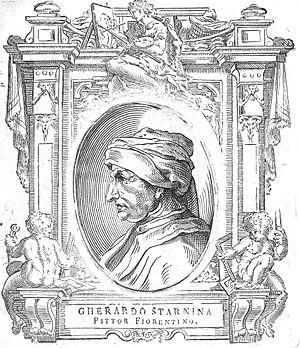
Gherardo Starnina né à Florence en 1360 et mort dan la même ville en 1413 est un peintre italien de la fin de l'ère gothique et du début de la Renaissance.